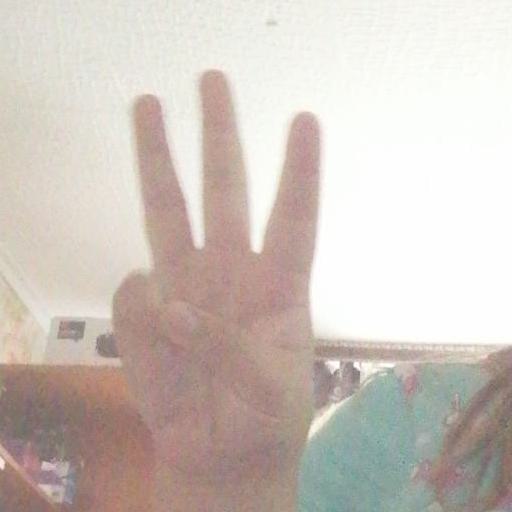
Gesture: three